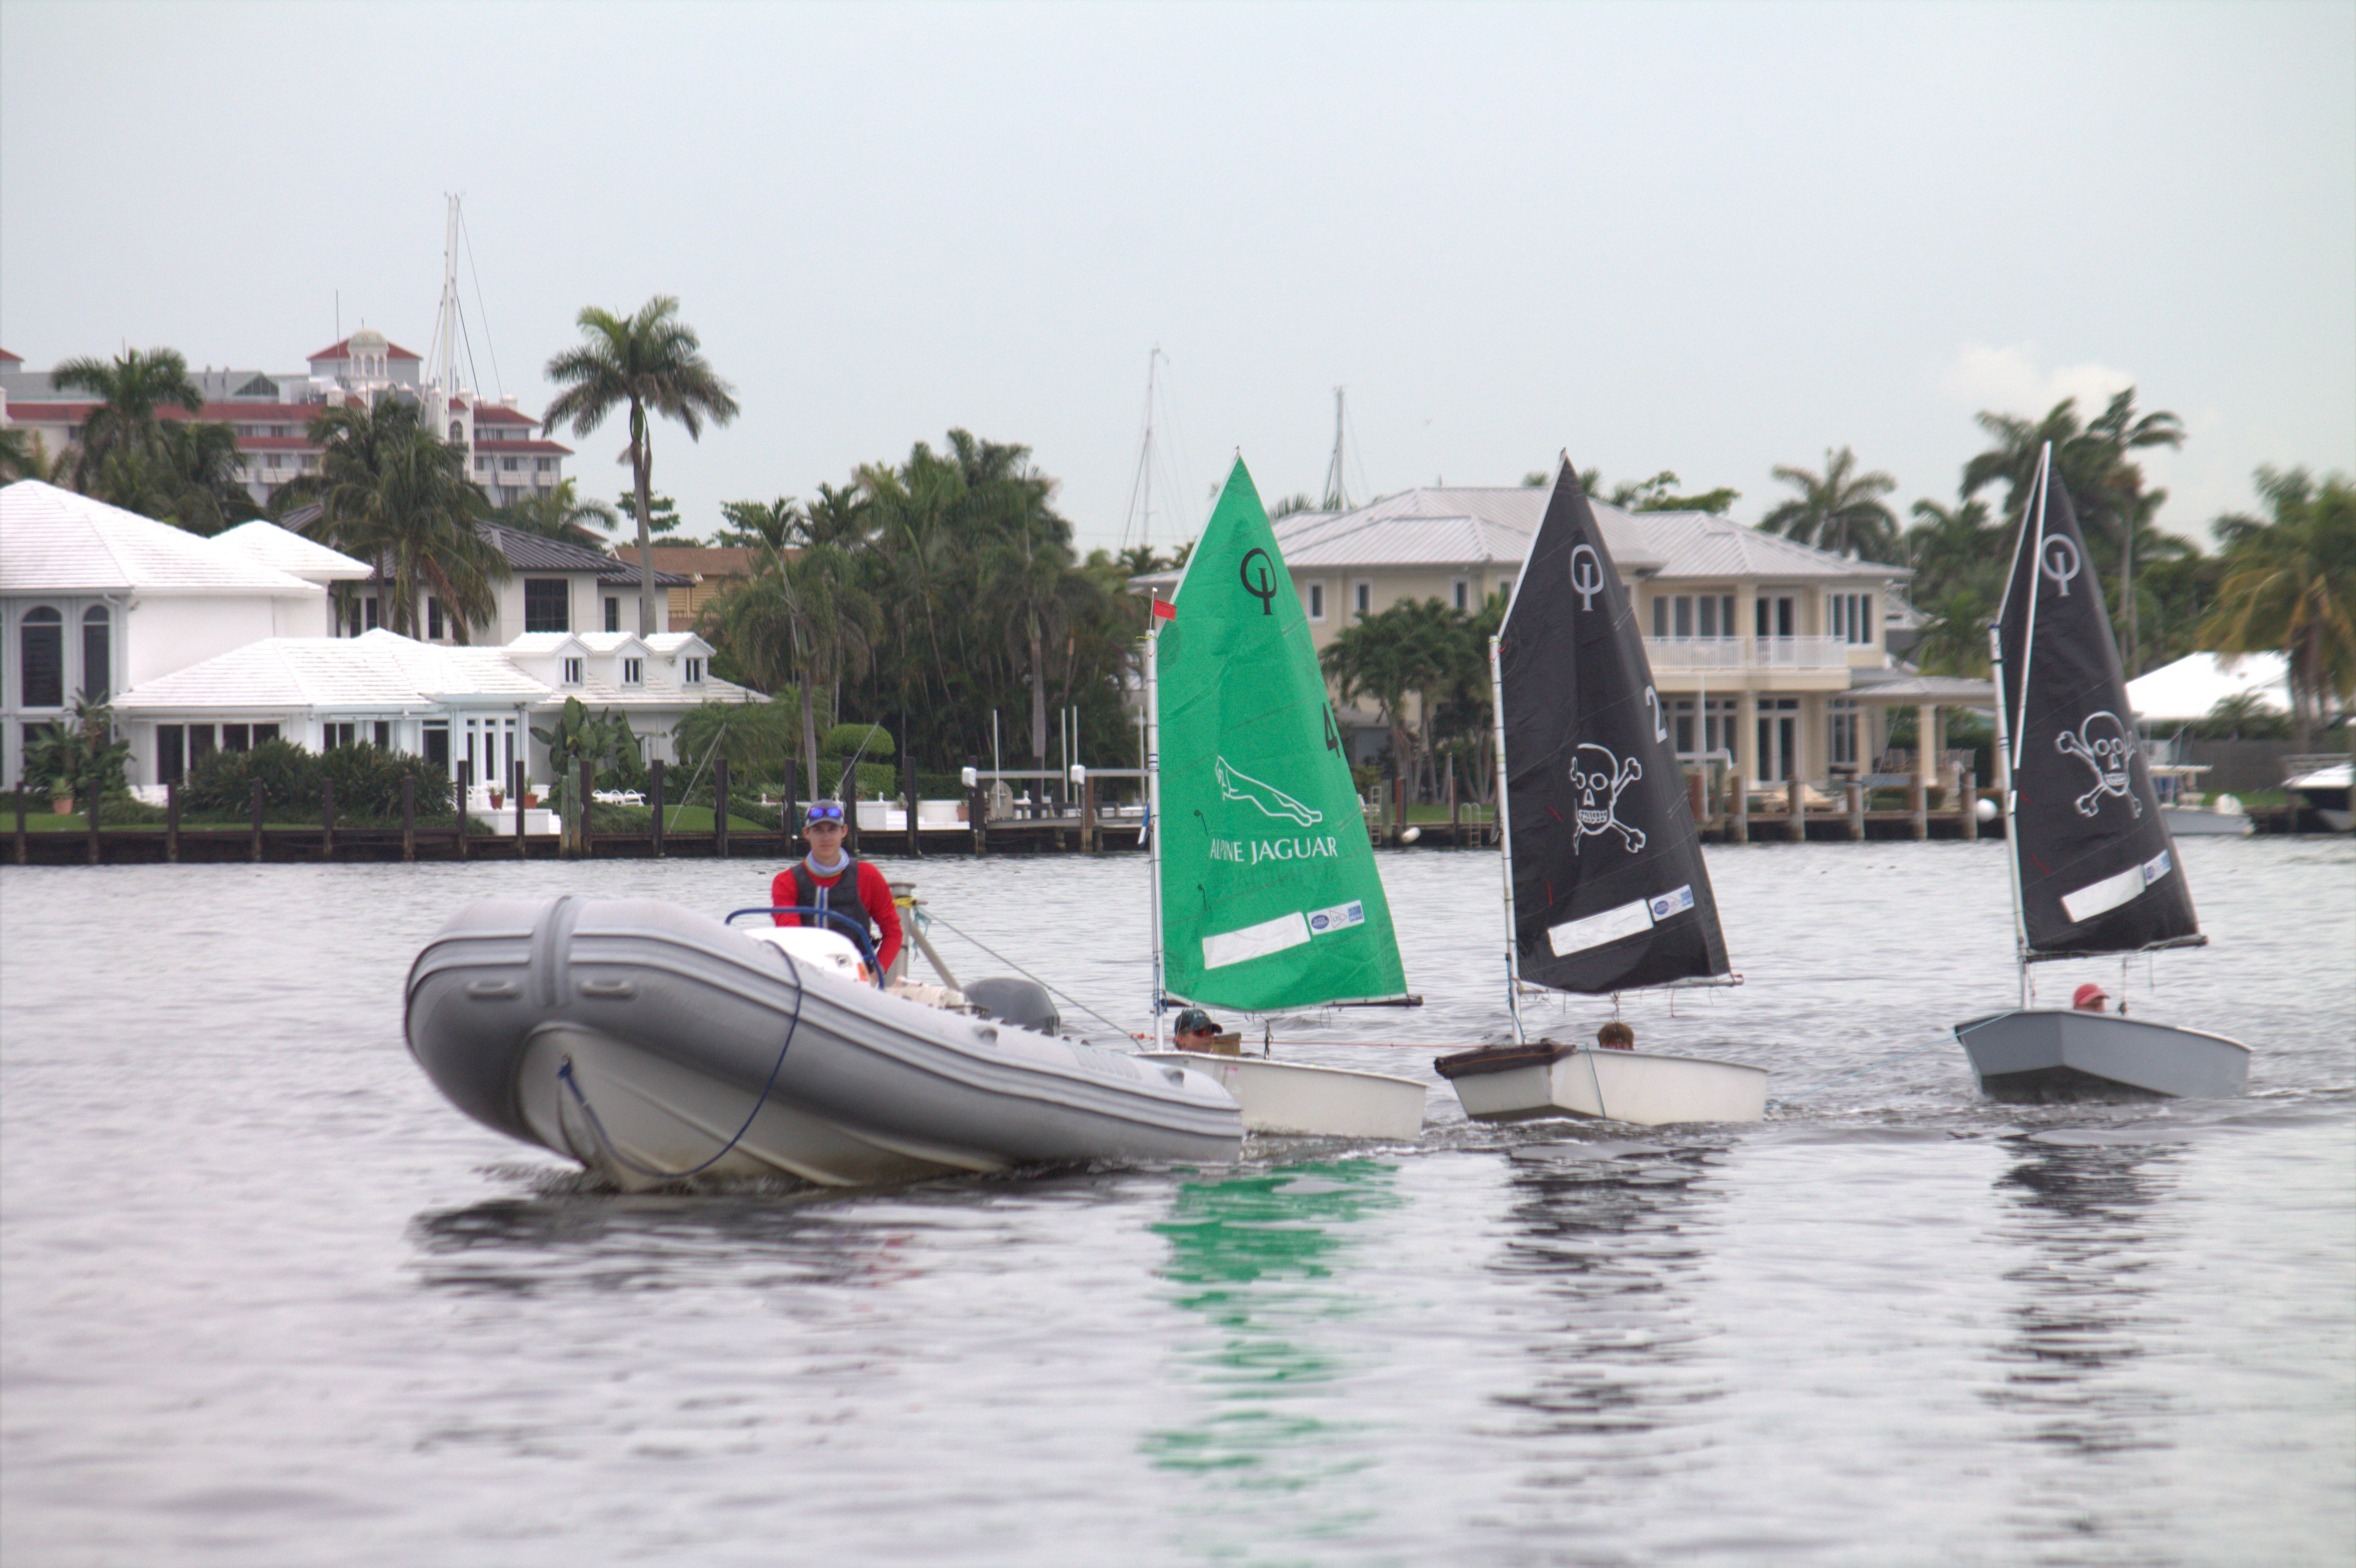
fort lauderdale, marine, ICW, waterway, boating, yacht, water transportation, sailing, vehicle, sail, boat, sailboat, dinghy sailing, watercraft, recreation, dinghy, skiff, wind, windsports, water sport, windsurfing, scow, mast, sports, surface water sports, yacht racing, keelboat